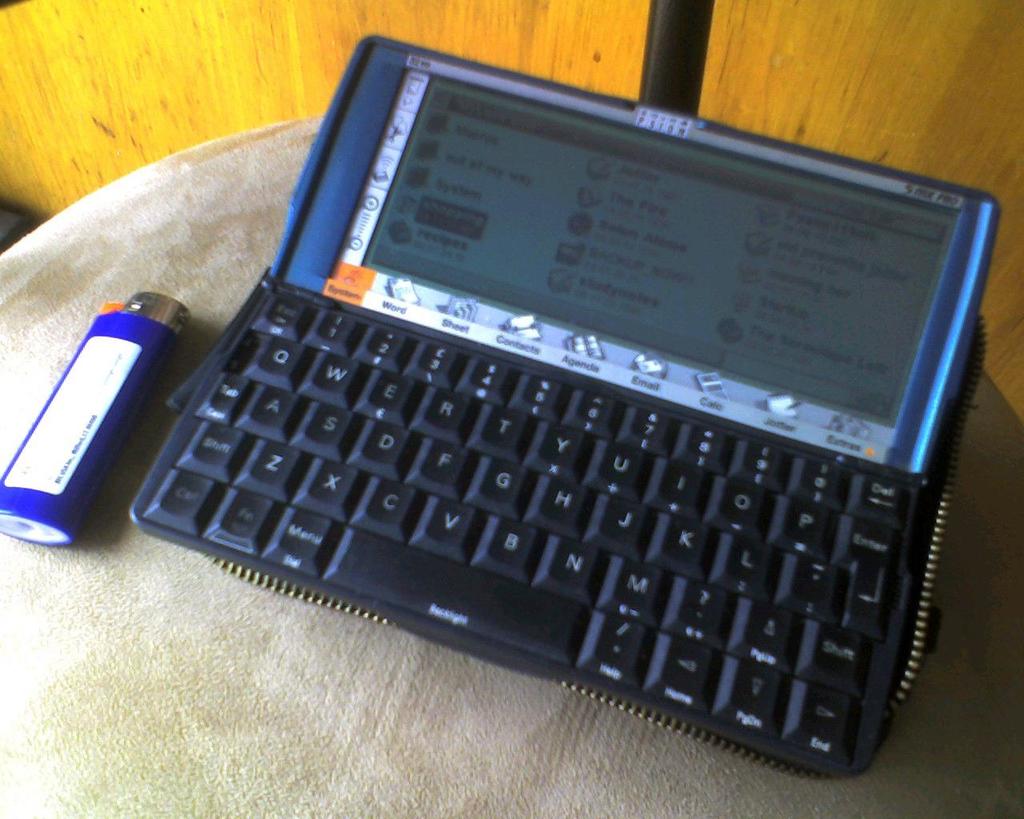
Label: others